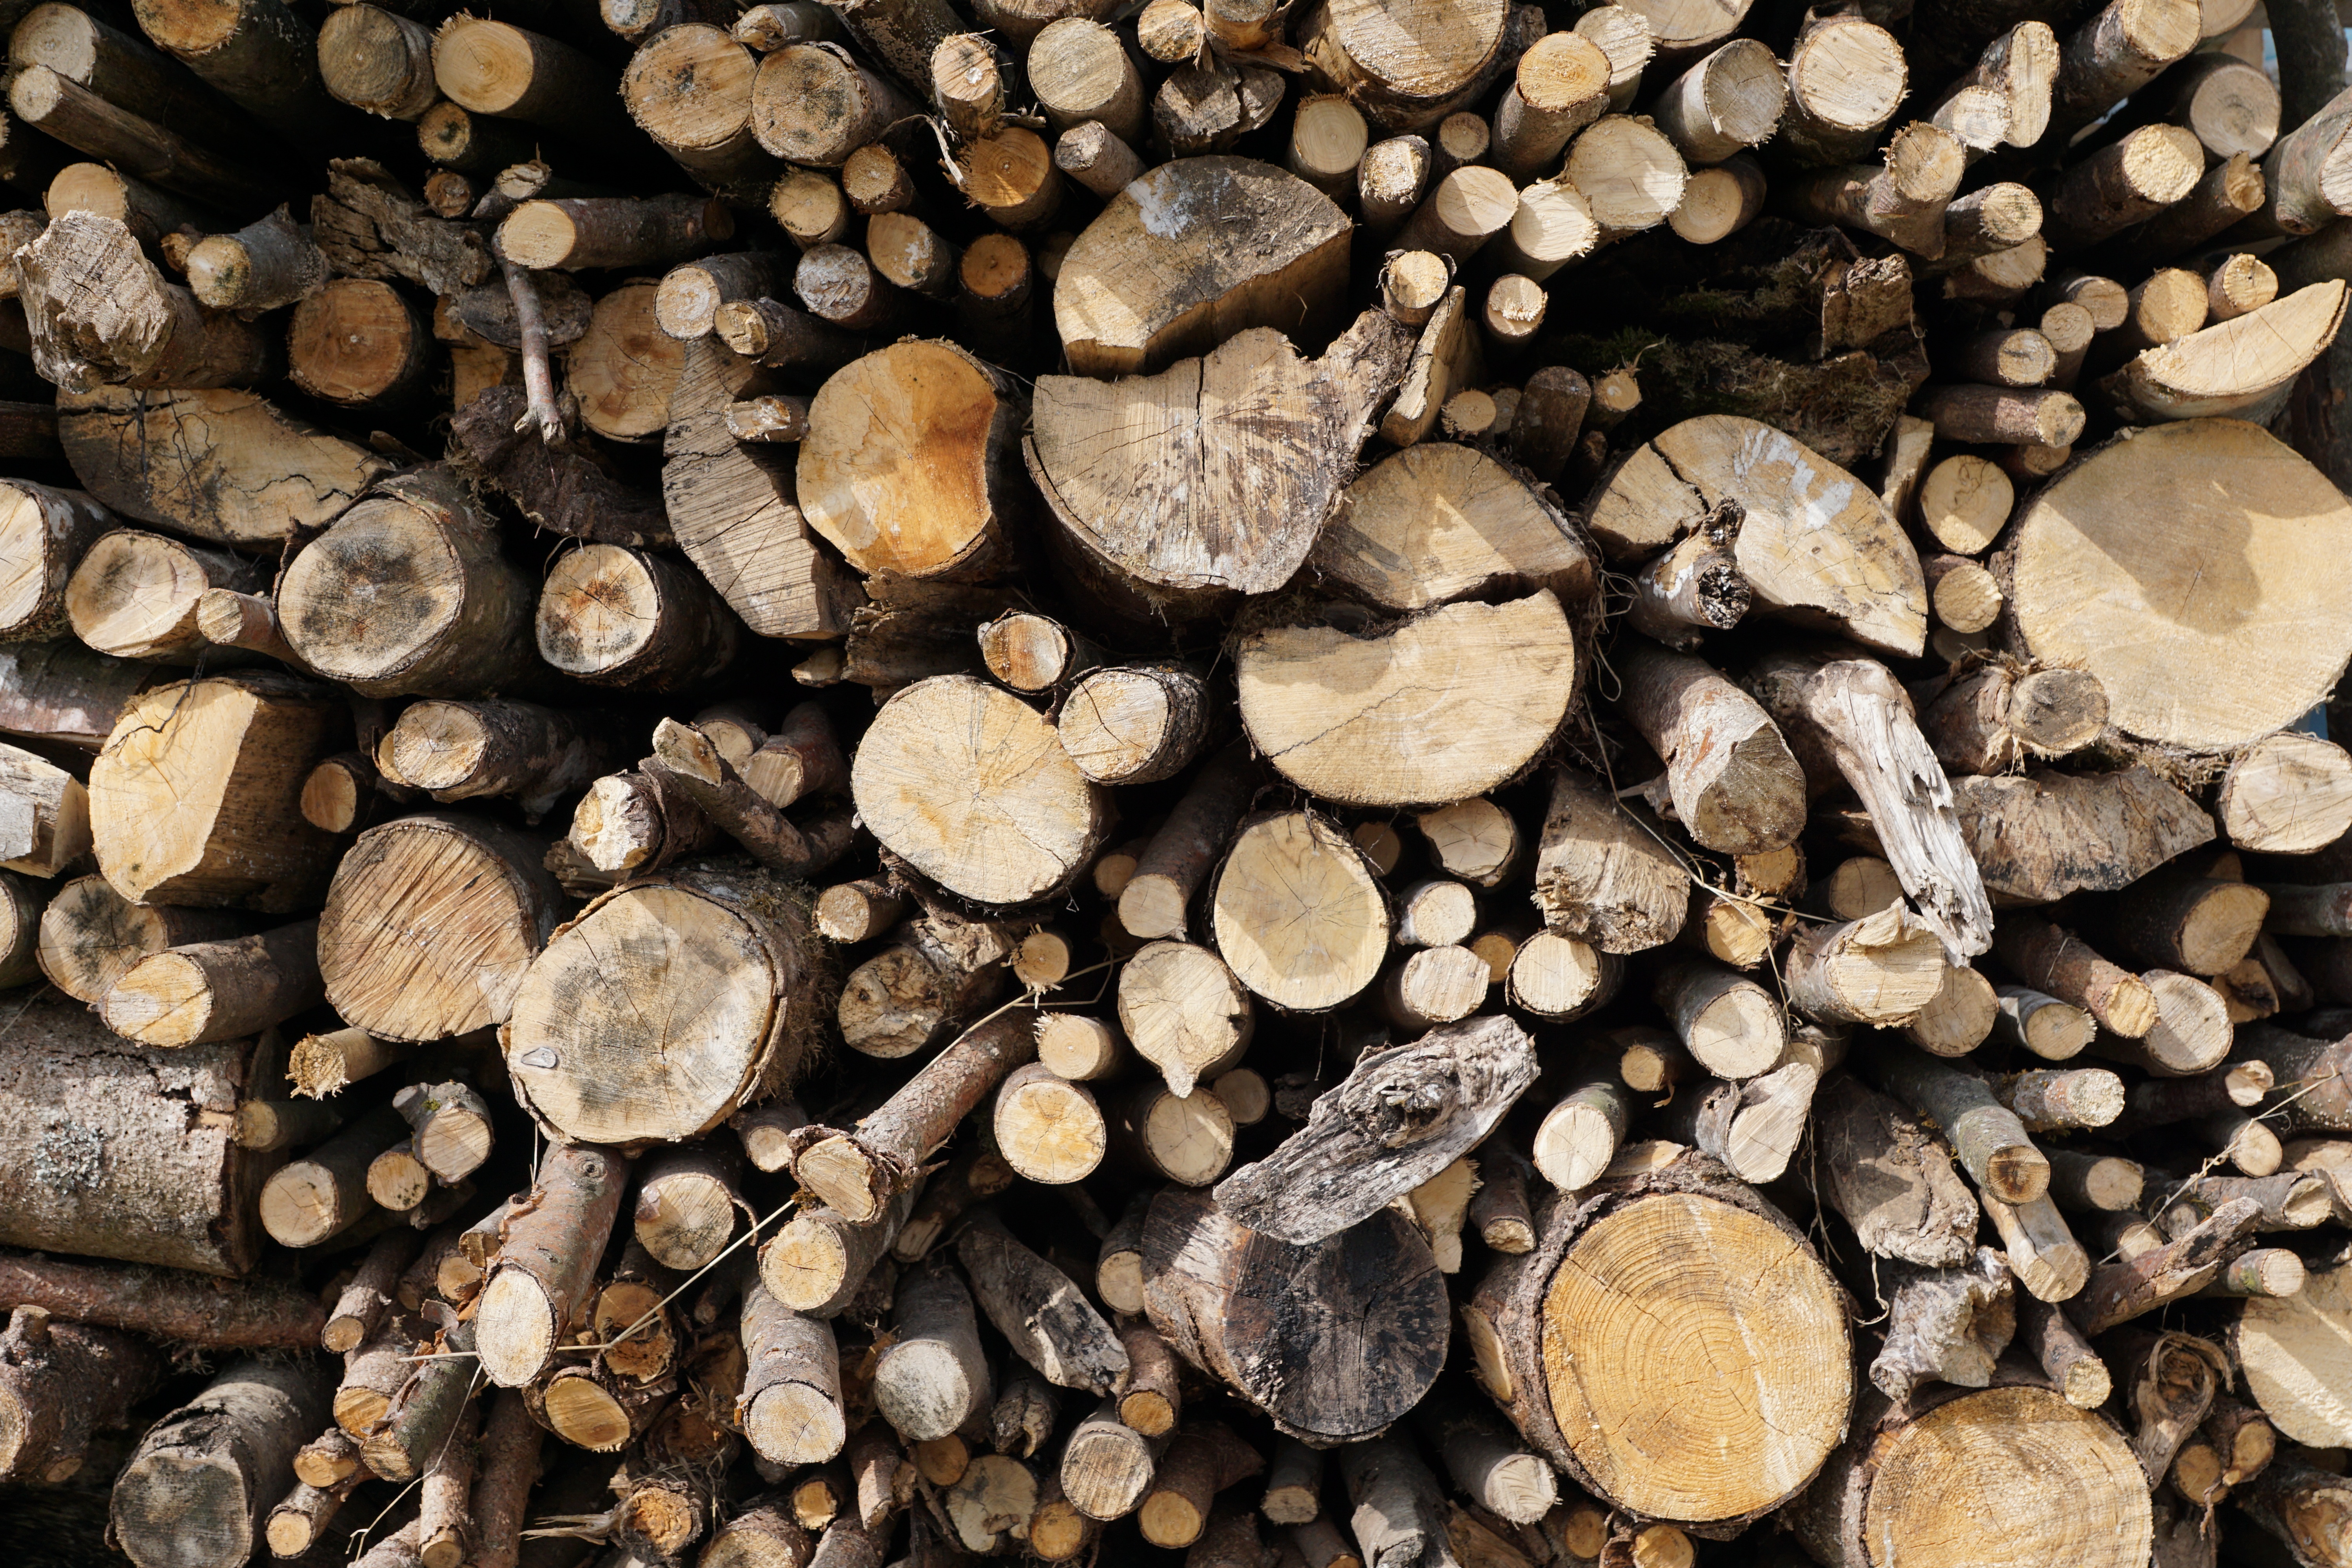
tree, nature, rock, branch, wood, texture, leaf, trunk, pebble, soil, lumber, heat, material, fabric, close up, grey, gravel, stock, dry wood, woody plant